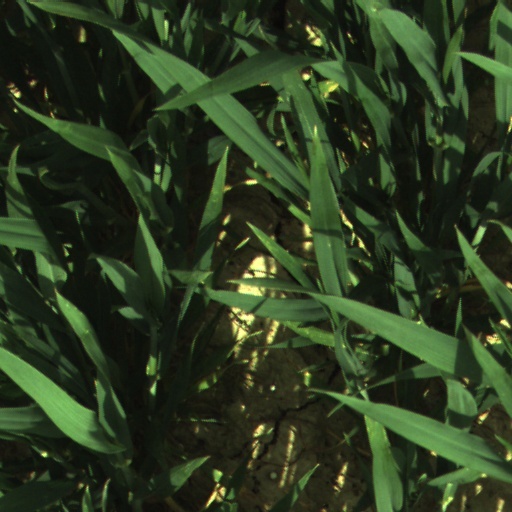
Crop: wheat